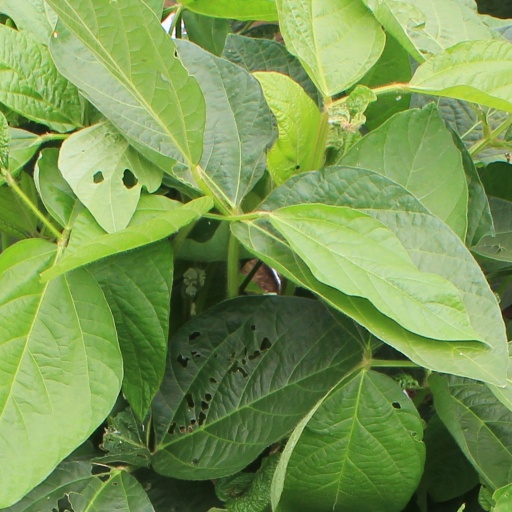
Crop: soybean